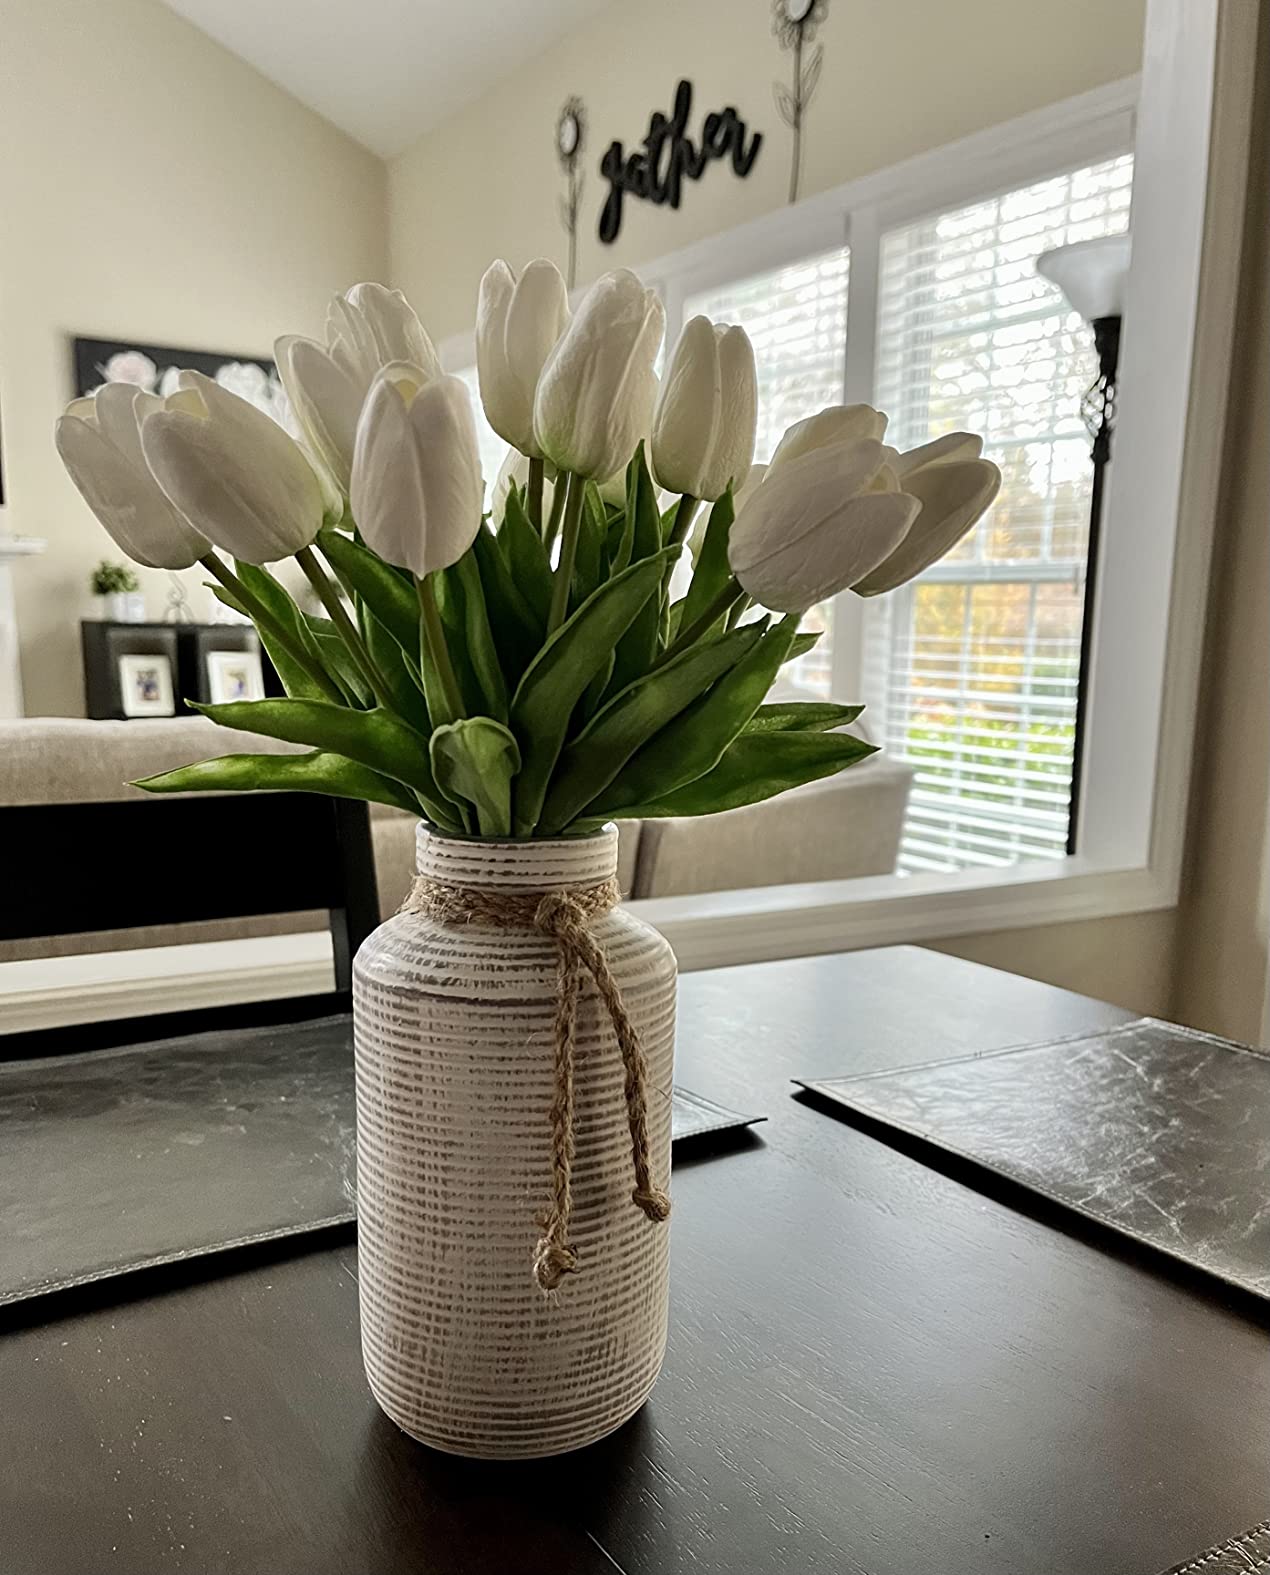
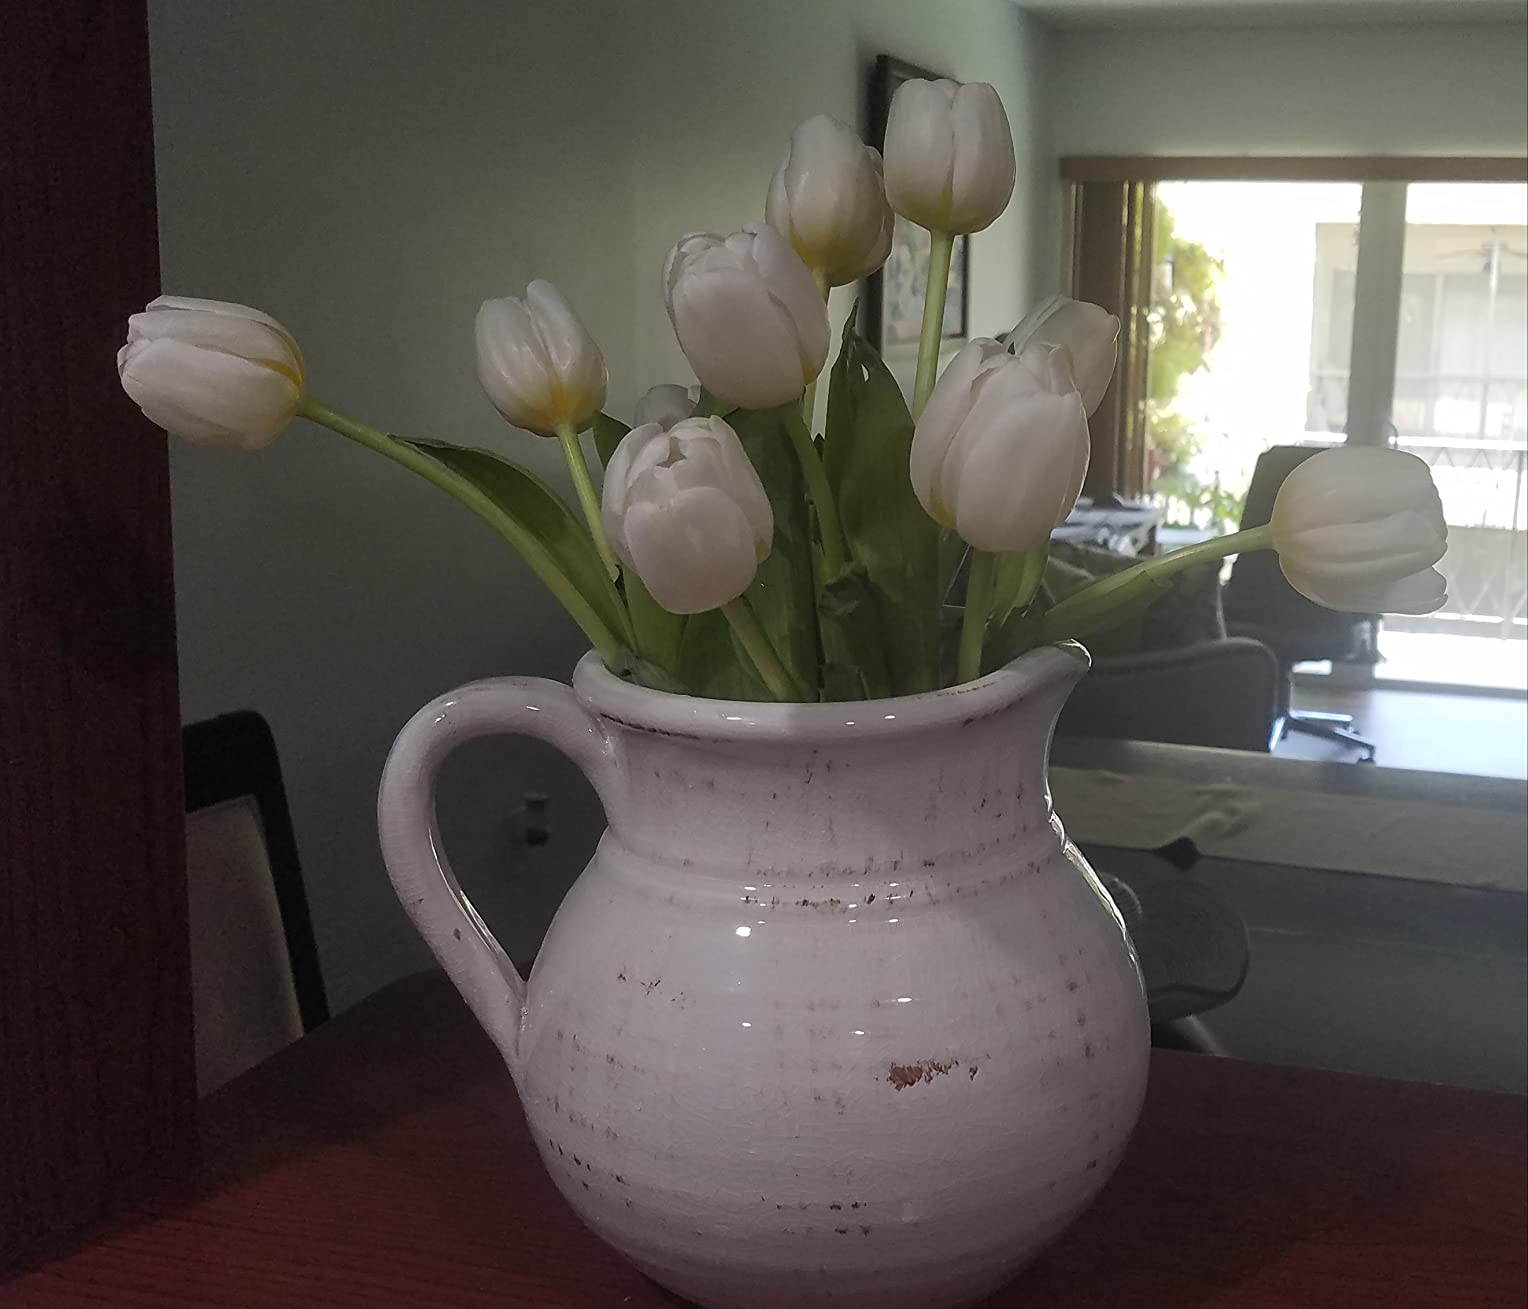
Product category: vase
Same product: no